Kill Speed

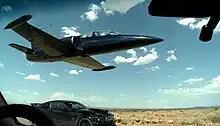
High speed aerial flying highlighted "Kill Speed".

Under the working title of "Fast Glass", principal photography on location took place in 2008 at the desert areas in California City, California. Additional sequences were shot in Los Angeles. "Kill Speed" used a combination of fast-paced filming that involved jet and piston-powered aircraft and was meant to give the film a "Top Gun" and "Fast and the Furious" vibe. Originally intended as a direct-to-video film, an overseas release in 2010 preceded its US release. While originally scheduled for release in 2008, the film was held up in contractual difficulties until 2010.